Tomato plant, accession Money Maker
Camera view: tilt-top (135 deg); turntable rotation: 60 degrees
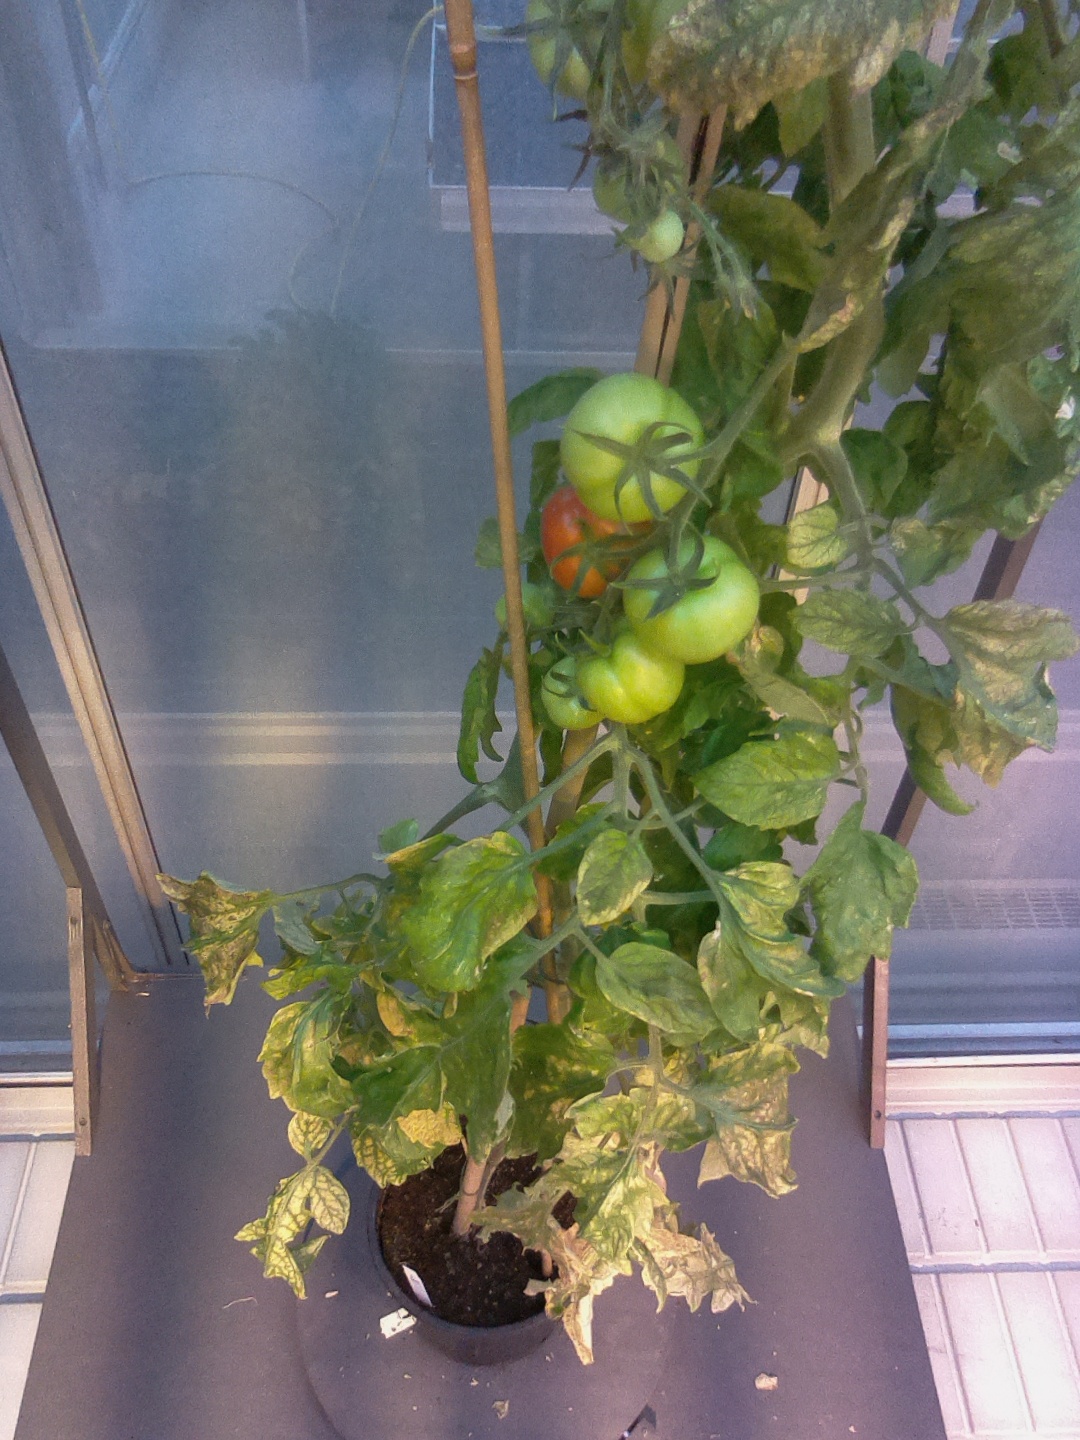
BBCH growth stage 81: 10%-20% of fruits show typical fully ripe color